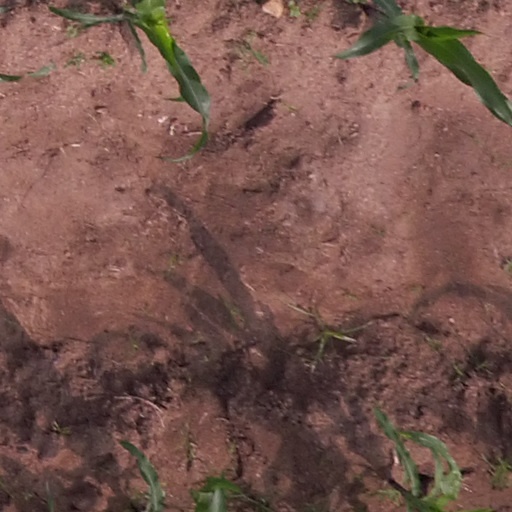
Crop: maize; corn